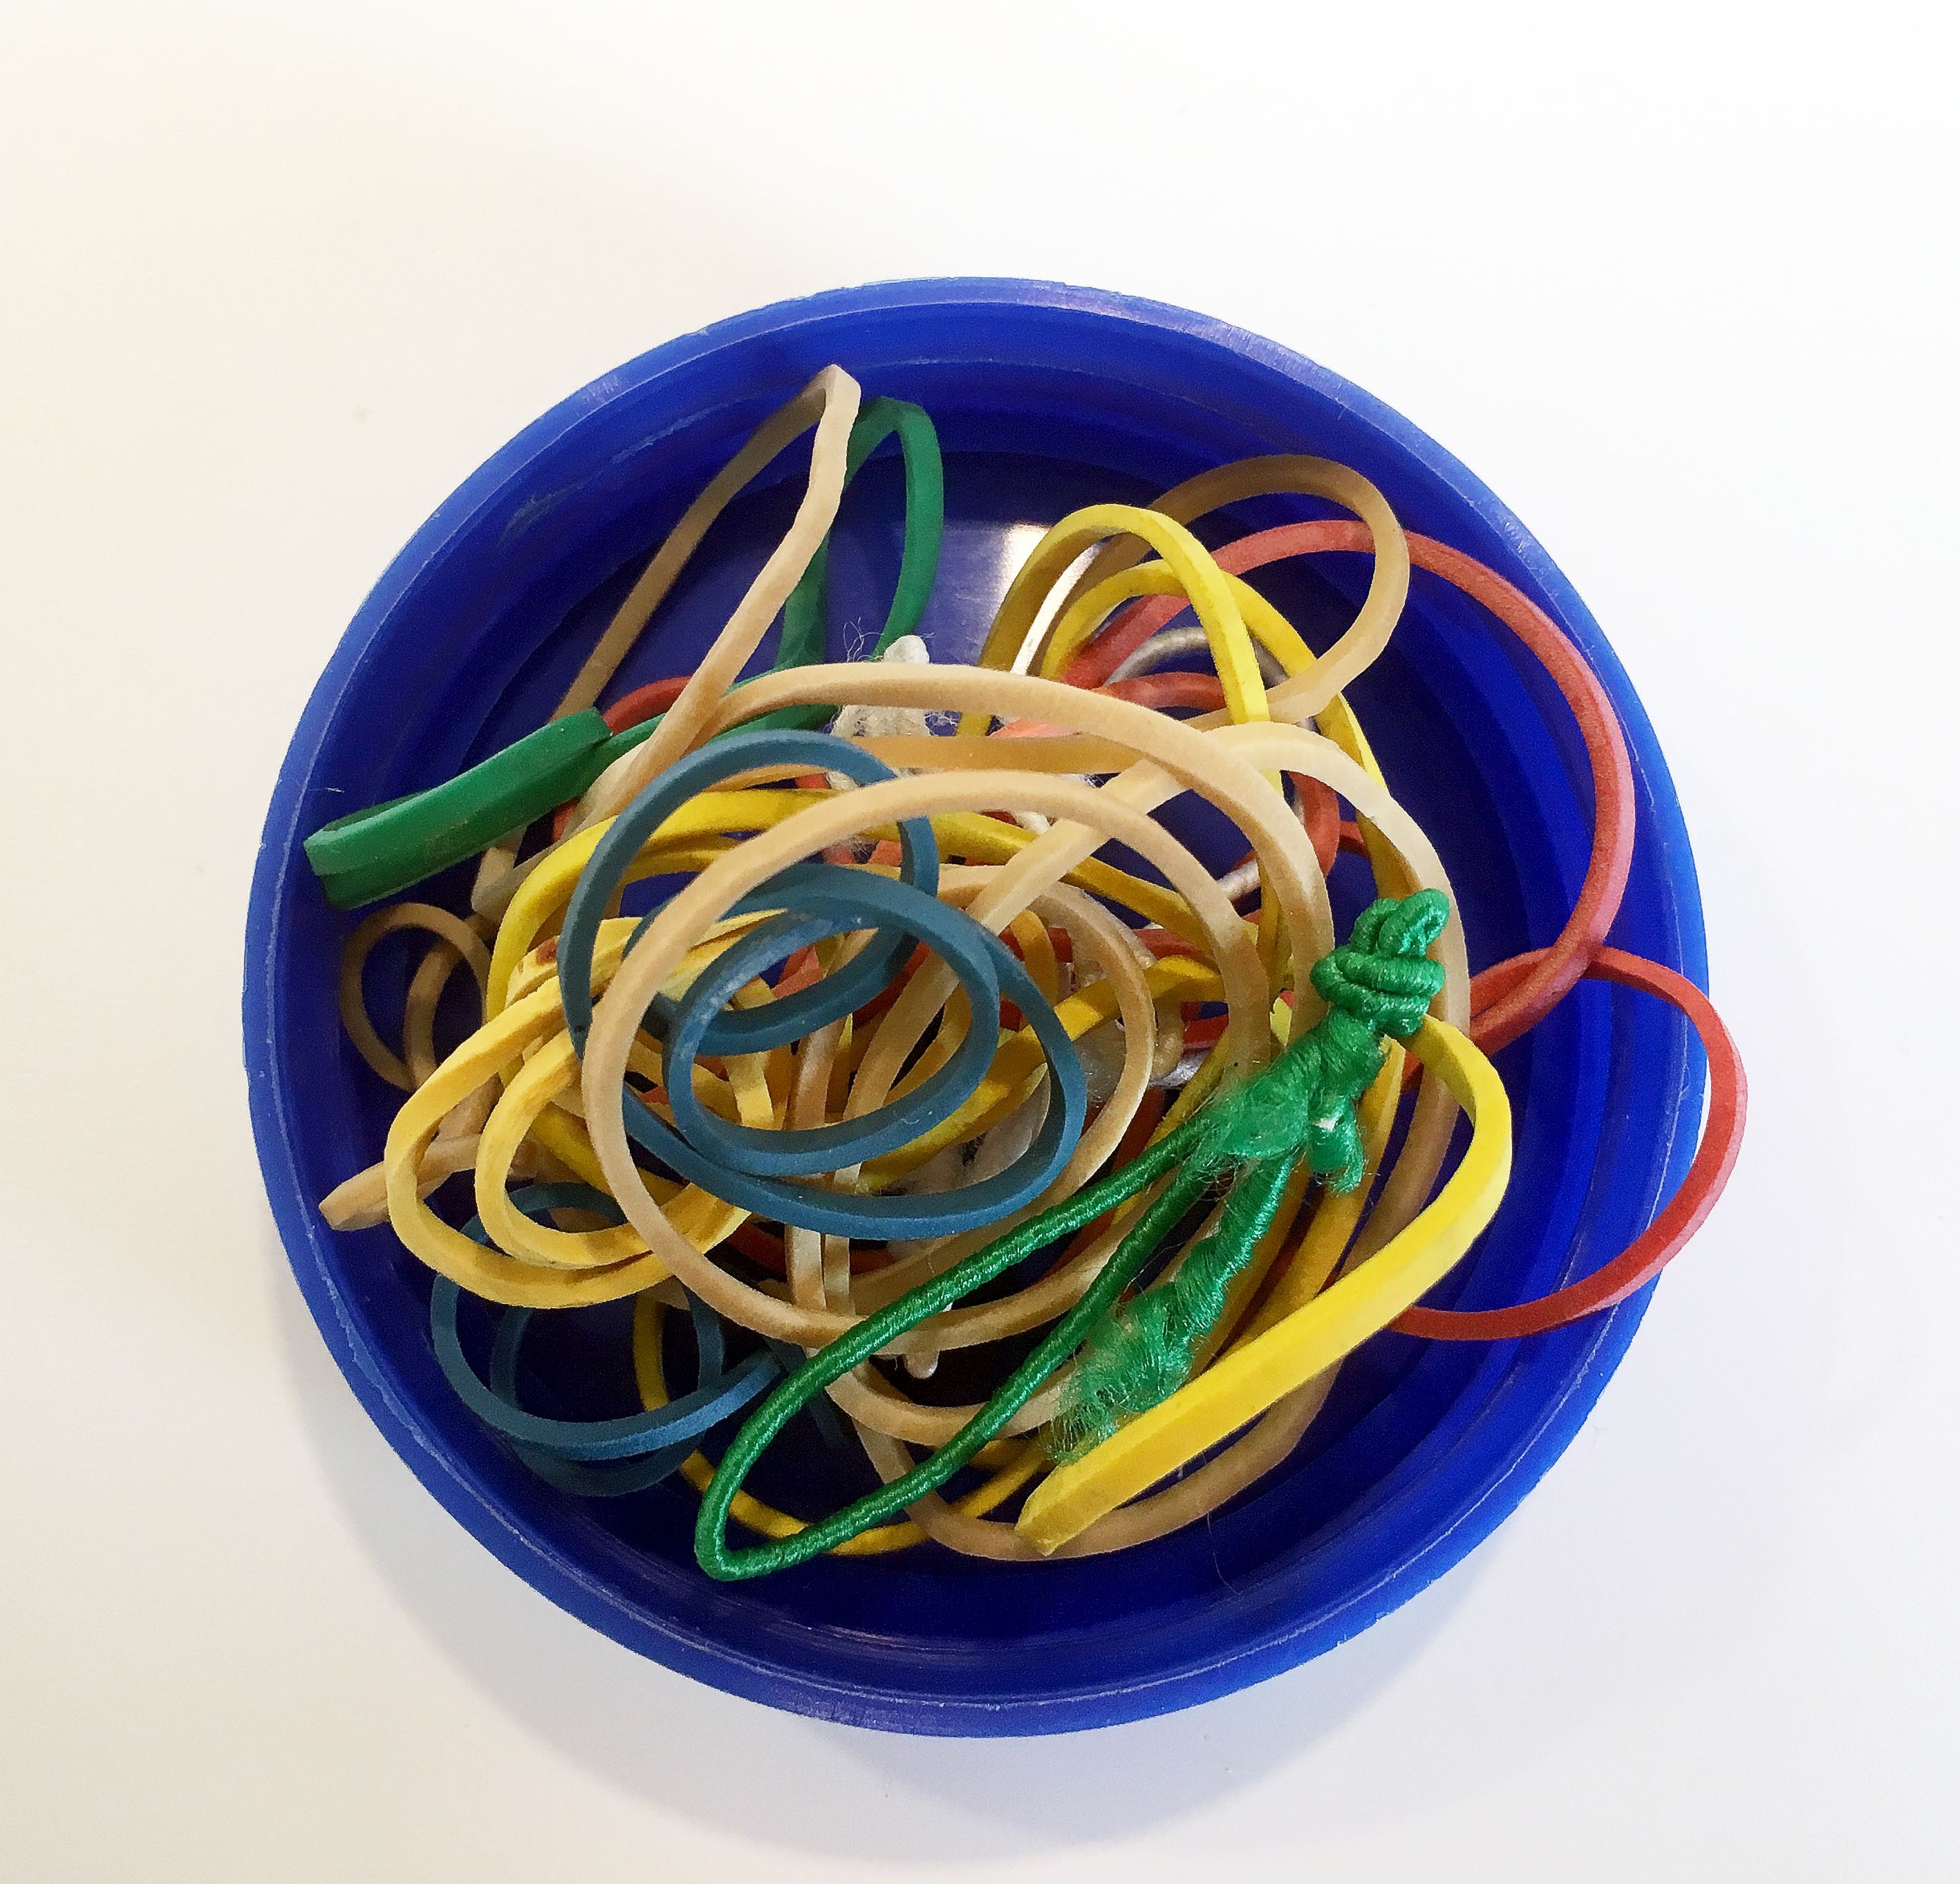
office, close, toy, practical, office supplies, rubber rings, rubber bands, elastic, bucatini